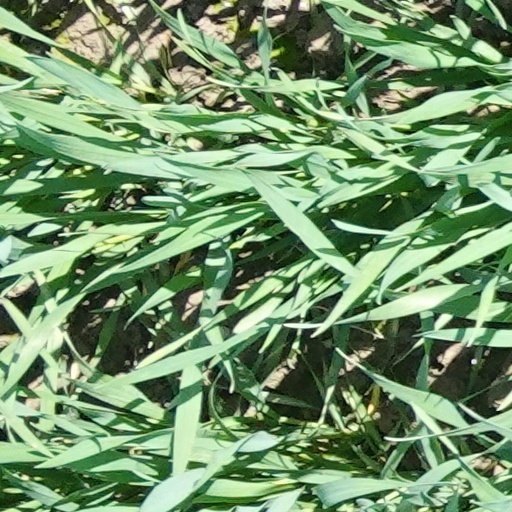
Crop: wheat